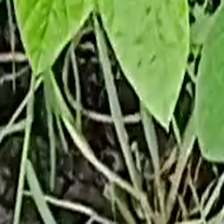
Weed species: Harali_(Cynodon_dactylon)